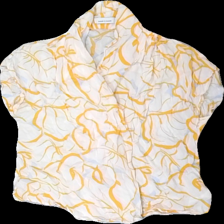
View: front
Type: Top
Category: Ladies
Brand: Samsö
Colors: White, Orange, Blue
Material: 100% viscose
Pattern: Floral print
Cut: Regular, V-collar
Size: M
Season: Summer
Smell: Minor
Price range: 100-150
Recommended usage: Reuse
Description: Stylish Samsoe top in good condition.
Comment: Smells very slightly of detergent